Search for Senna

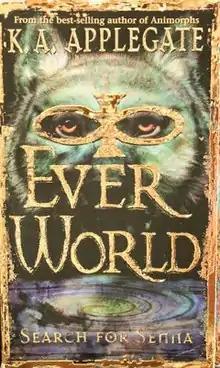

Search for Senna is the first book in the Everworld series, written by K. A. Applegate.